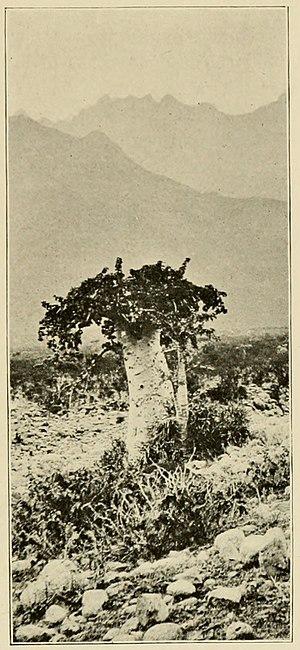
Socotra est une île du Yémen située en mer d'Arabie, non loin de l'entrée orientale du golfe d'Aden.
Dendrosicyos socotrana est la seule espèce à forme arbustive de la famille des Cucurbitaceae. C'est la seule espèce du genre Dendrosicyos. Elle mesure jusqu'à 6 m de haut, et 2 m de diamètre. Les feuilles sont presque rondes, couvertes de fins poils durs, et légèrement dentées. Les fleurs jaunes, mâles et femelles sont présentes sur une même plante permettant la pollinisation croisée. Elle se reproduit uniquement par semis. Les fruits sont verts, virant au rouge brique en mûrissant.